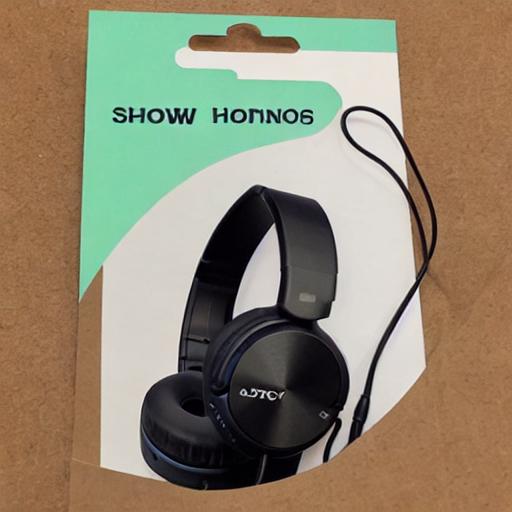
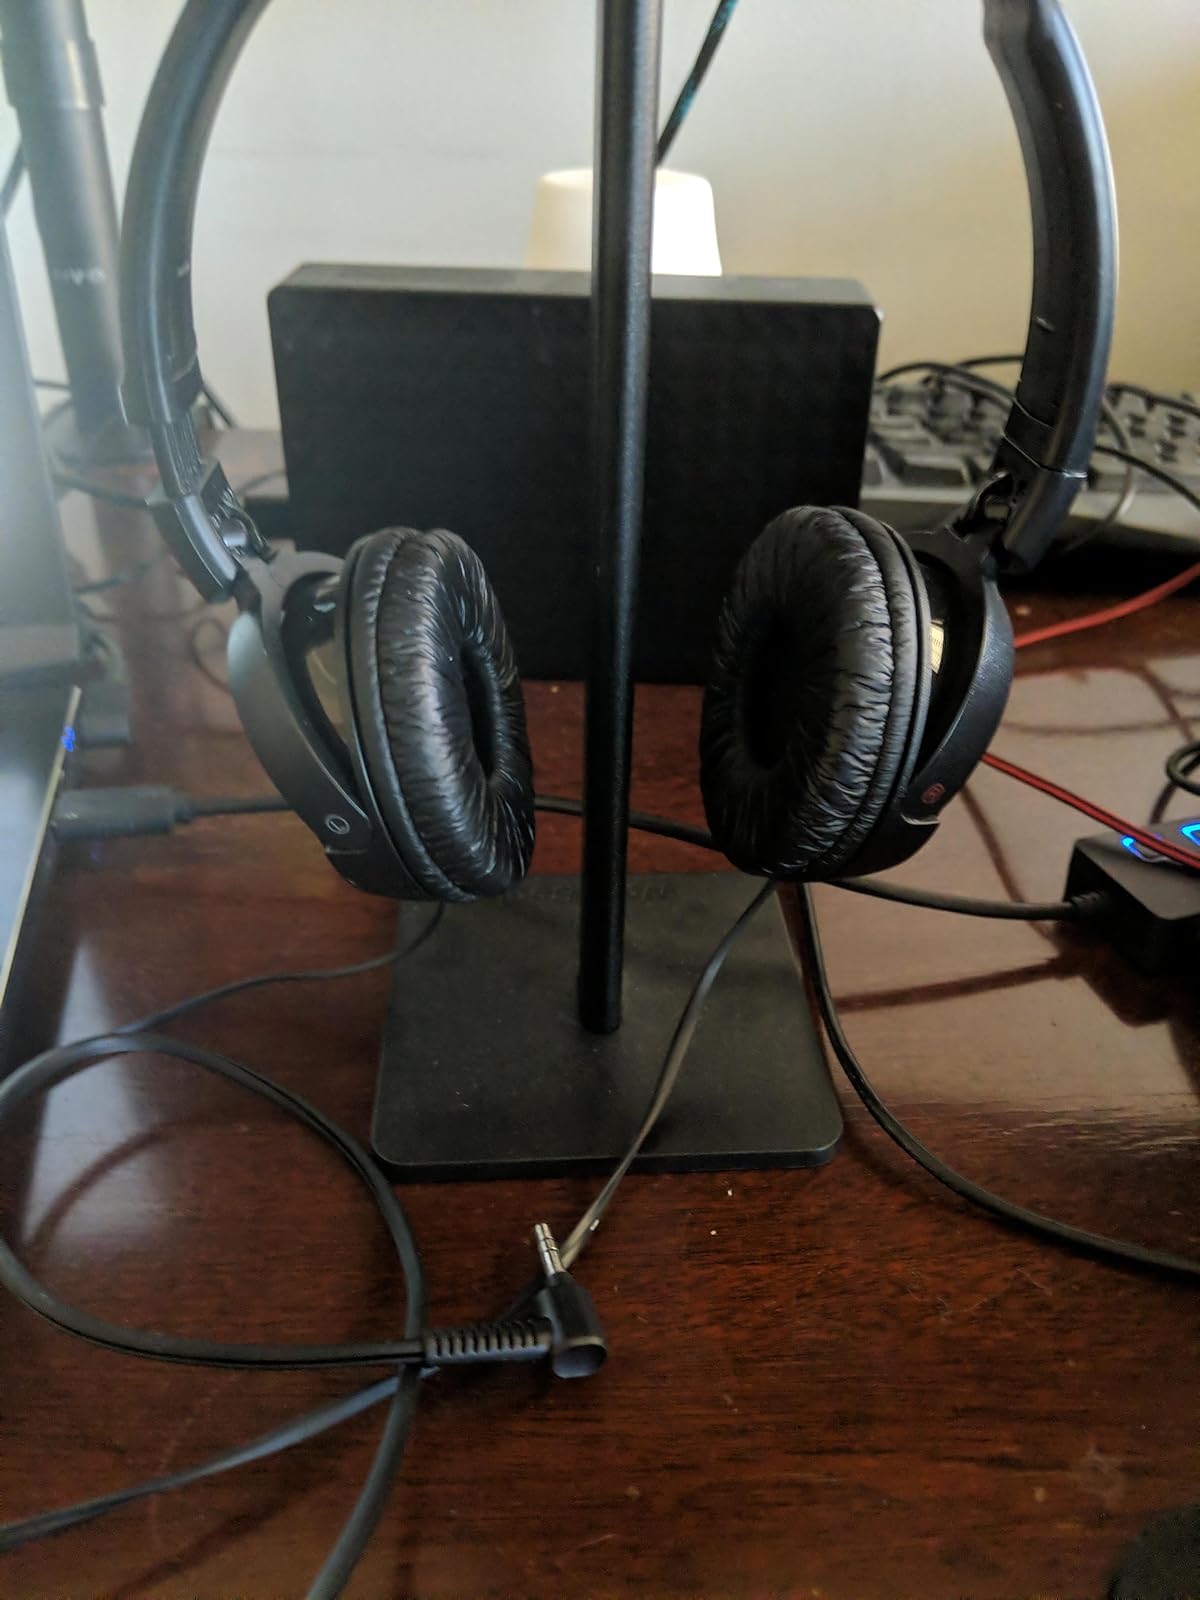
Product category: headphones
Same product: no